Elkader Keystone Bridge

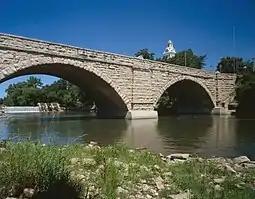

The Elkader Keystone Bridge is a historic structure located in Elkader, Iowa, United States. The old iron truss bridge that crossed the Turkey River at this location was declared unsafe in 1888. The Clayton County Board of Supervisors decided to construct a bridge of native limestone as way of saving money and providing a reliable crossing. Engineer M. Tschirgi designed the structure and Dubuque stonemasons Byrne and Blade constructed the bridge. It was built at a cost of $16,282, and spans the river for . This is one of the largest twin arched keystone bridges west of the Mississippi River. A sidewalk was added on the north side of the structure in 1924. The bridge was individually listed on the National Register of Historic Places in 1976.